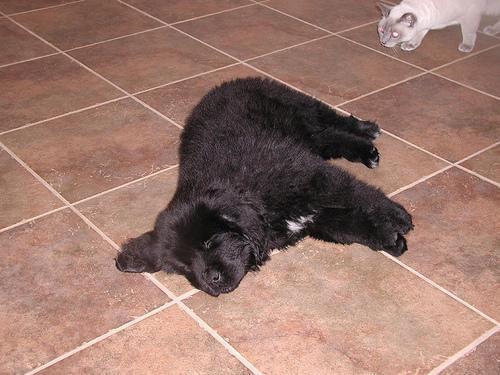
Newfoundland